Ed Bauta

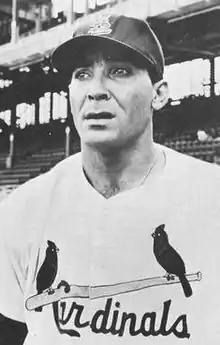
Bauta in 1962

Eduardo Bauta Galvez (January 6, 1935 – July 6, 2022) was a Cuban-born professional baseball player. A right-handed relief pitcher, he worked in 97 games in Major League Baseball as a member of the St. Louis Cardinals (1960–1963) and New York Mets (1963–1964). Bauta was born in Florida, Camagüey Province, Cuba. He was listed as tall and .